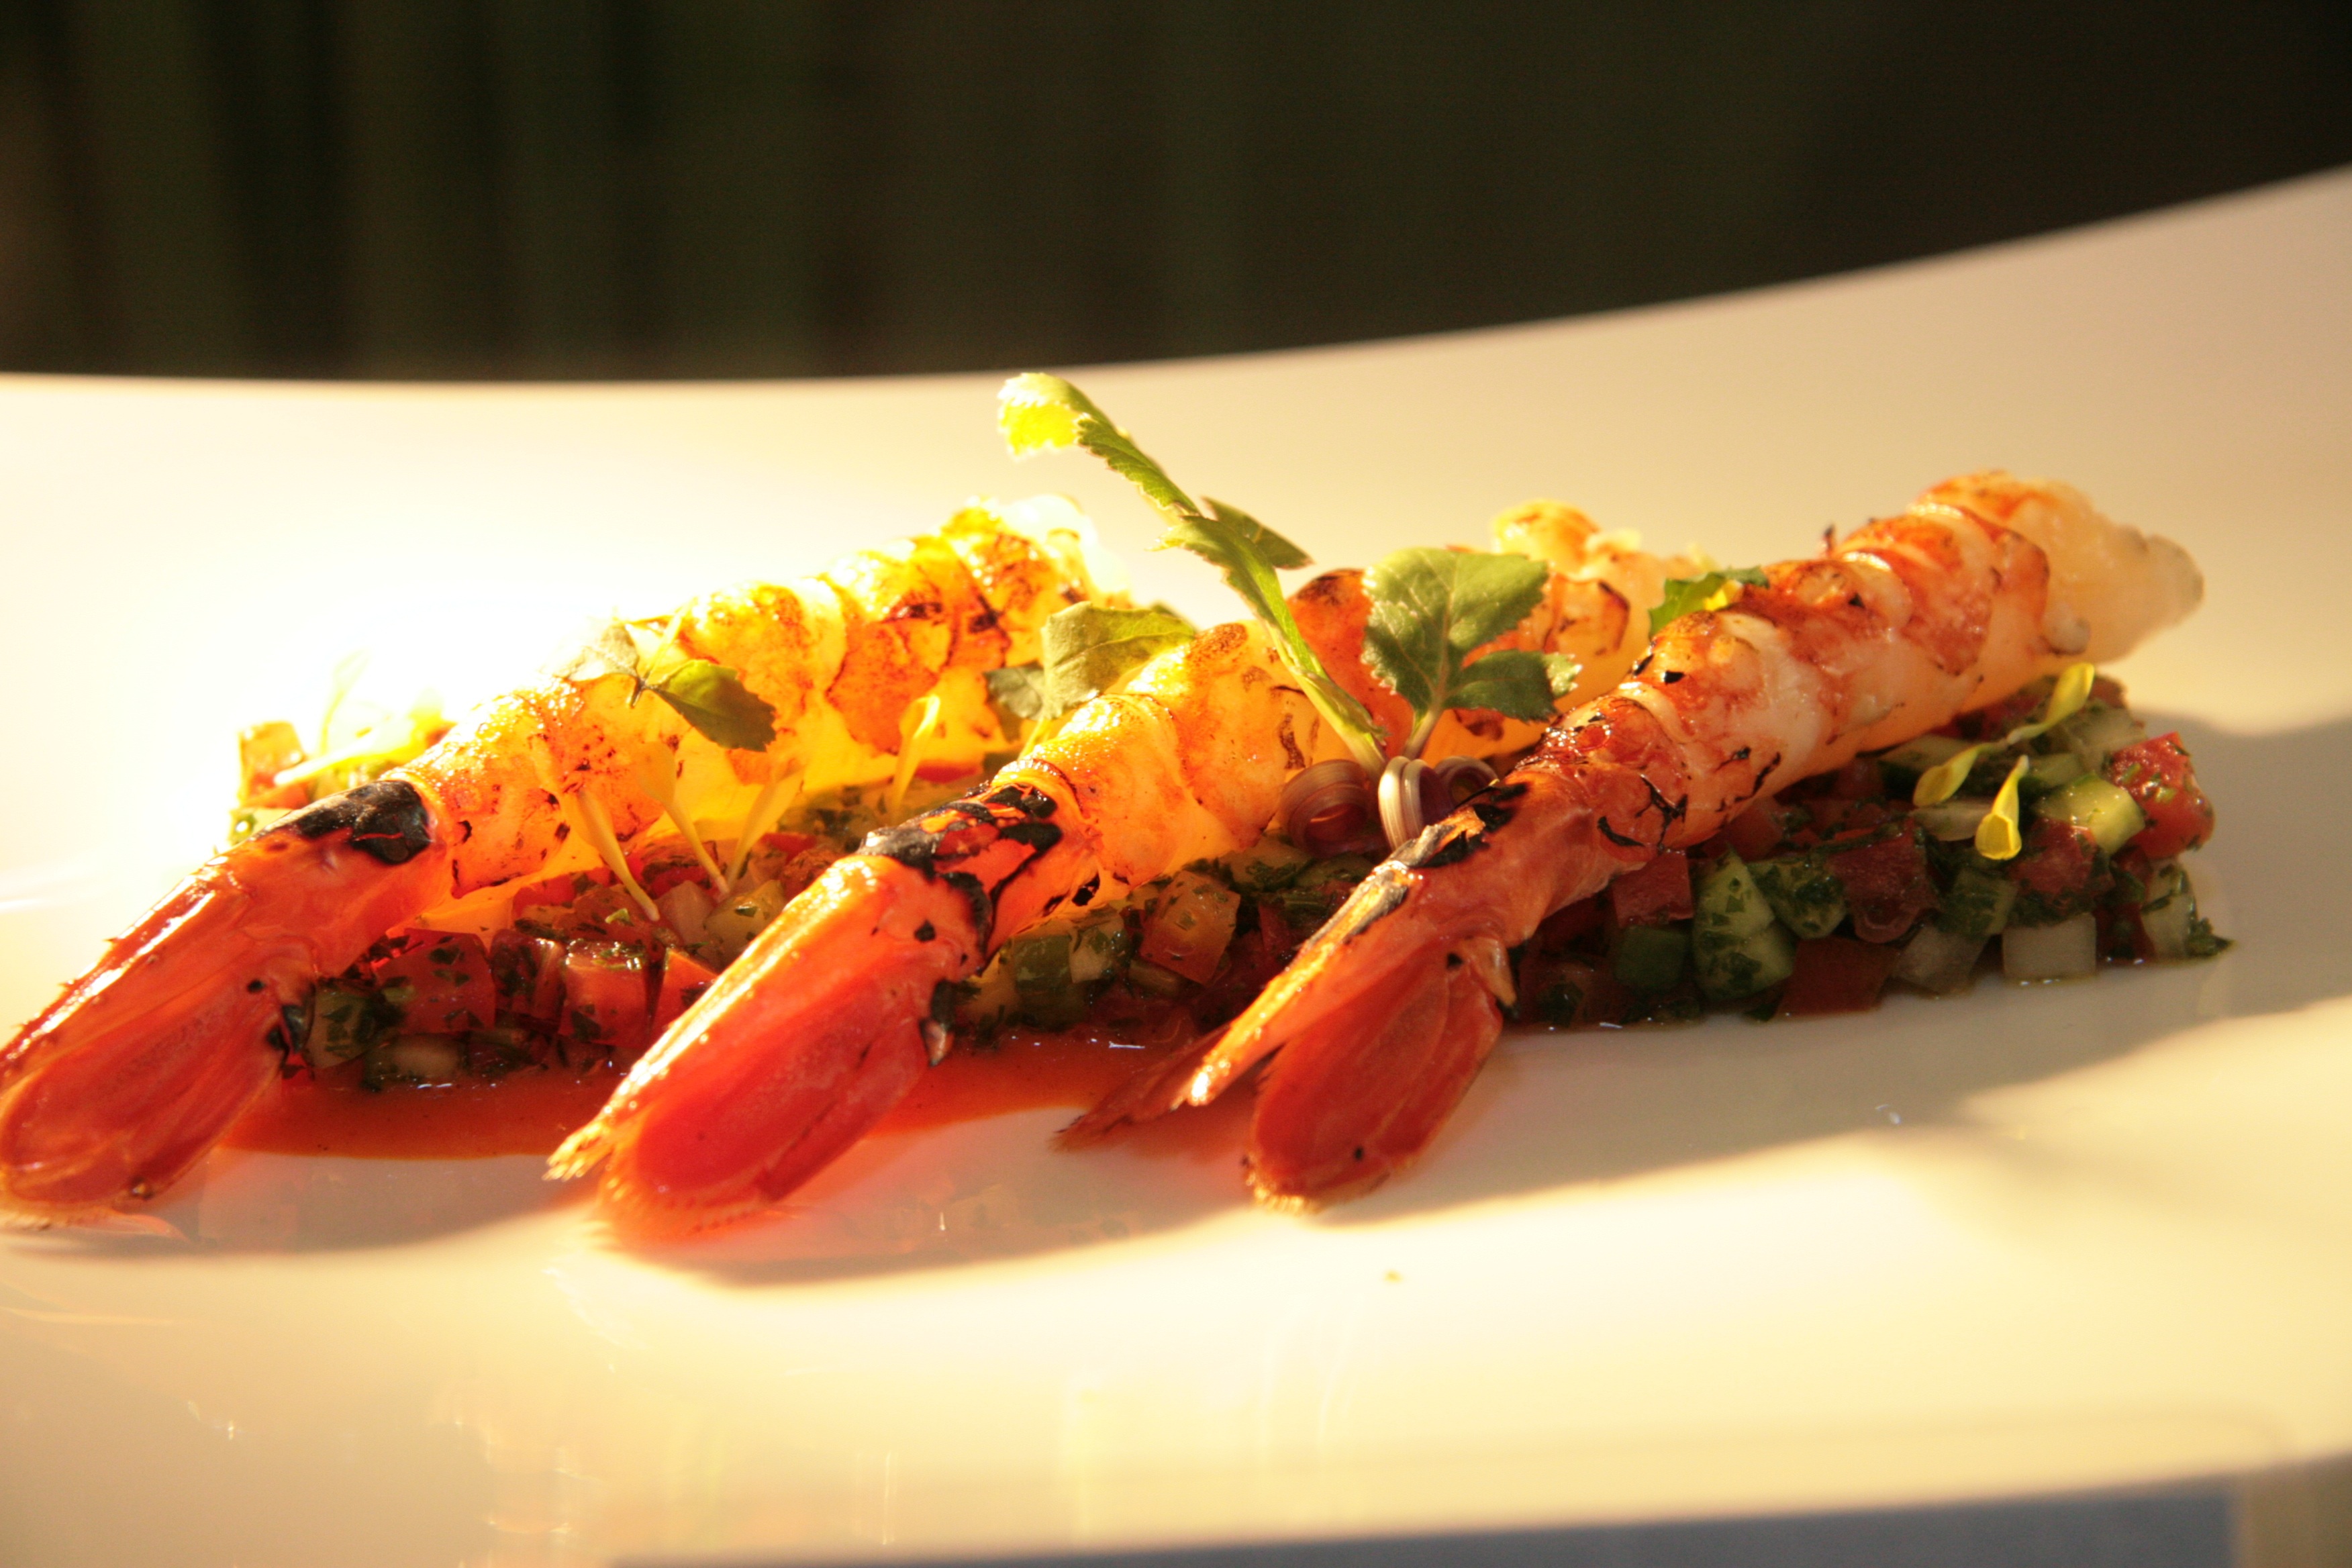
restaurant, dish, meal, food, produce, seafood, fish, cuisine, sauce, invertebrate, shrimp, asian food, dinner, grilled, prawn, hors d oeuvre